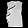
Label: T - shirt / top